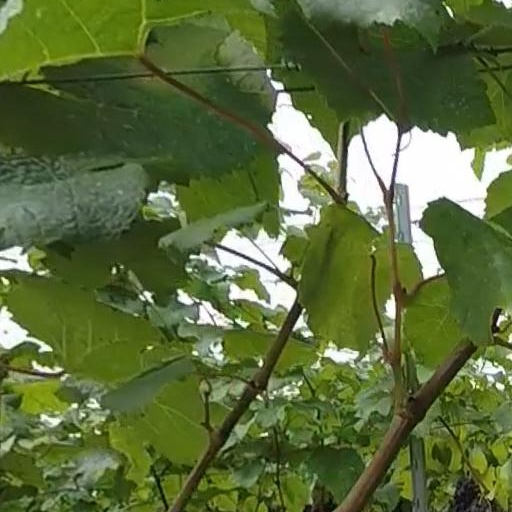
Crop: grape